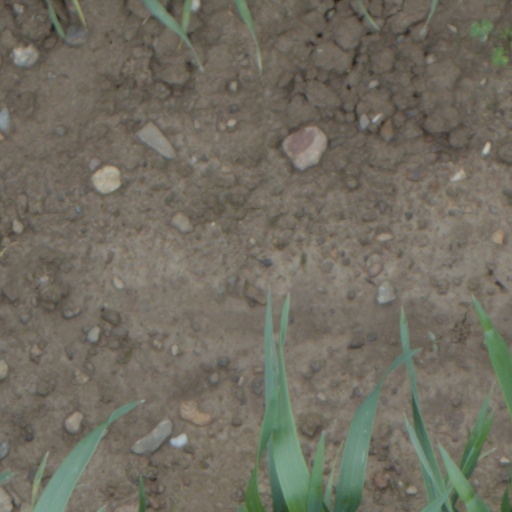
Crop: wheat